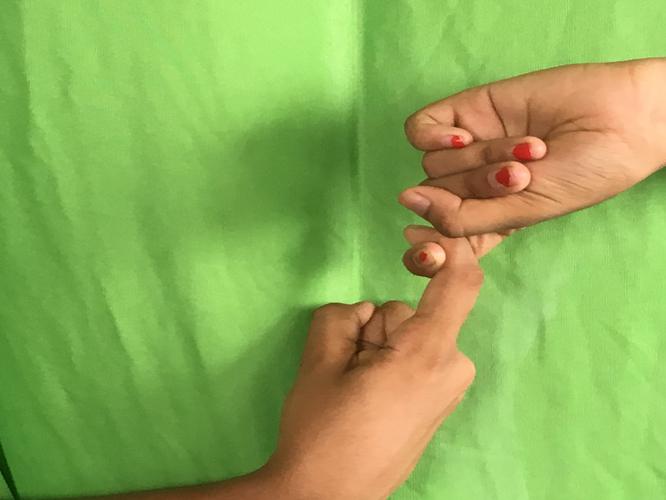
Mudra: Pasha
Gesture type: double_hand